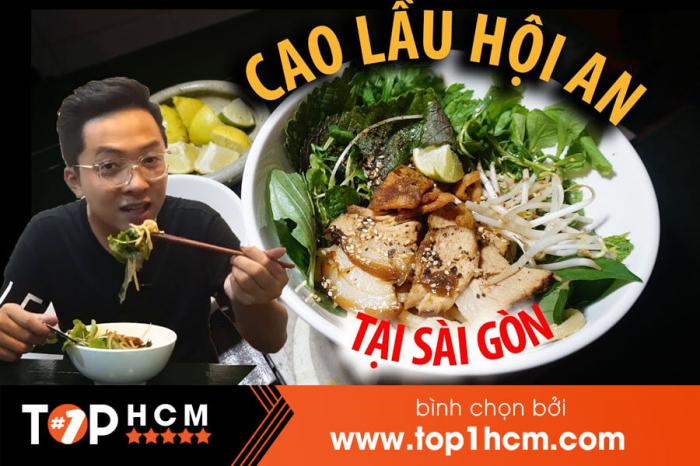
có một nam thanh niên đang ăn thức ăn ở trong bức ảnh